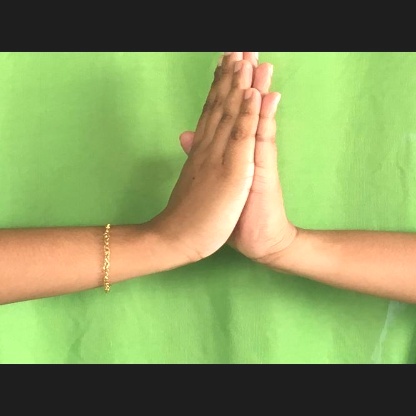
Mudra: Anjali